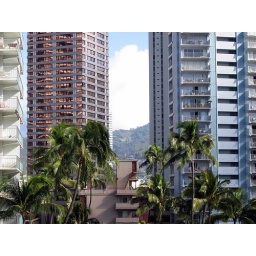
I liked the colors and contrast of the old and new buildings with the mountains in the background. Very beautiful either way.